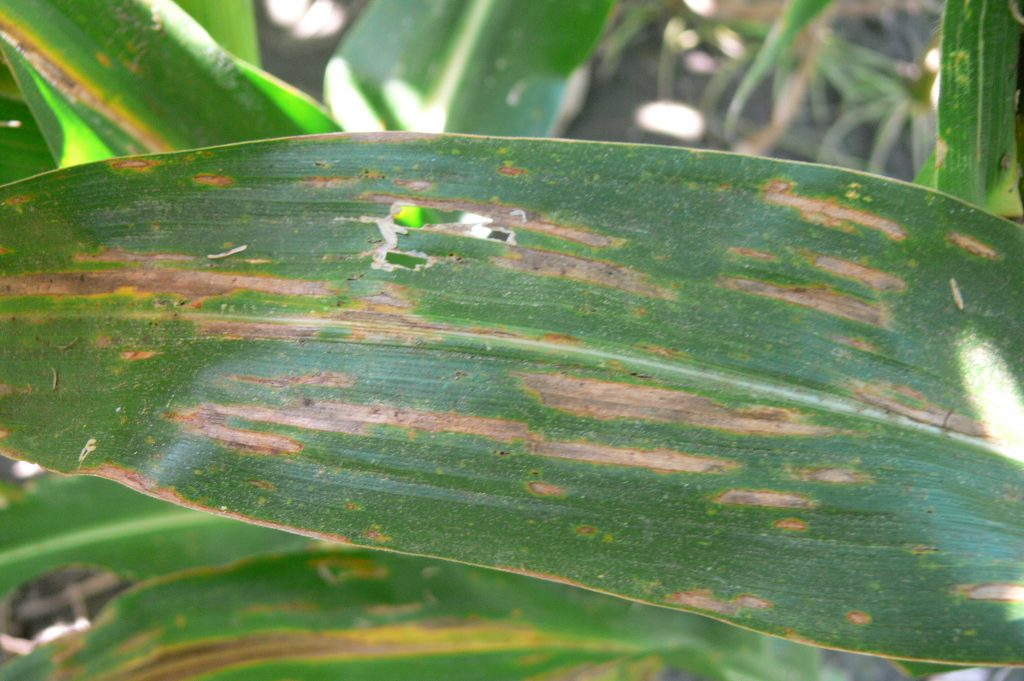
Labels: Corn Gray leaf spot